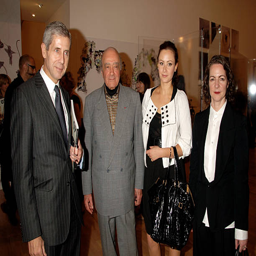
politician , person and entrepreneur with person attend fashion show showcasing creations .